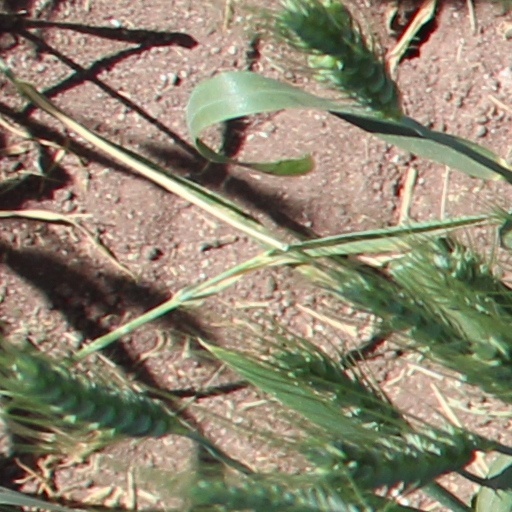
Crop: wheat